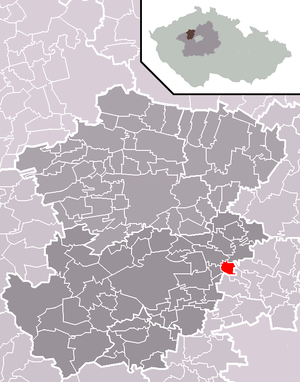
Libochovičky est une commune du district de Kladno, dans la région de Bohême-Centrale, en Tchéquie. Sa population s'élevait à 66 habitants en 2020.